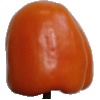
Label: orange_pepper